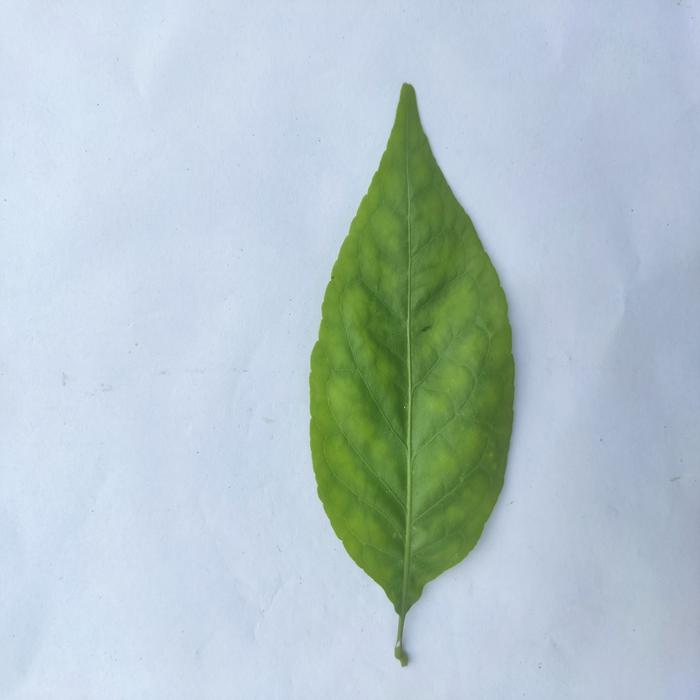
Crop: Aegle Marmelos
Leaf condition: Leaf_Spot